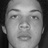
Emotion: neutral